Jordanian nationality law

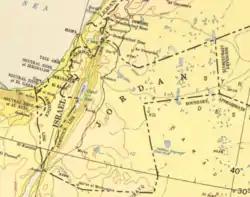
A 1955 map showing Jordan with the West Bank included in national borders. Jordan's western border with Israel in this map was negotiated as part of the 1949 Armistice Agreements.

Following the 1948 Arab–Israeli War, Transjordan annexed the West Bank and the country was renamed as the Hashemite Kingdom of Jordan. Palestinian residents of the West Bank were granted Jordanian nationality through a supplementary nationality law enacted in December 1949 and participated in their first elections to the Jordanian parliament in 1950. This expansion of Jordanian territory greatly increased the country's population; compared to Transjordan's 1945 population of 476,000, the West Bank had 433,000 residents in 1947. Over 531,000 more people, displaced as a result of the war, entered Jordan by 1949. King Abdullah I's objective in quickly incorporating the Palestinian population into Jordanian institutions was to secure a vote in parliament calling for the unification of the East and West Banks. No actual vote on unification was ever voted on by the legislature; a failed parliamentary proposal to postpone immediate unification was instead interpreted by the government to be a vote for union. Palestinian dissatisfaction at the outcome and a perception that the King collaborated with Israel to fulfill his territorial ambitions led to his assassination in 1951.